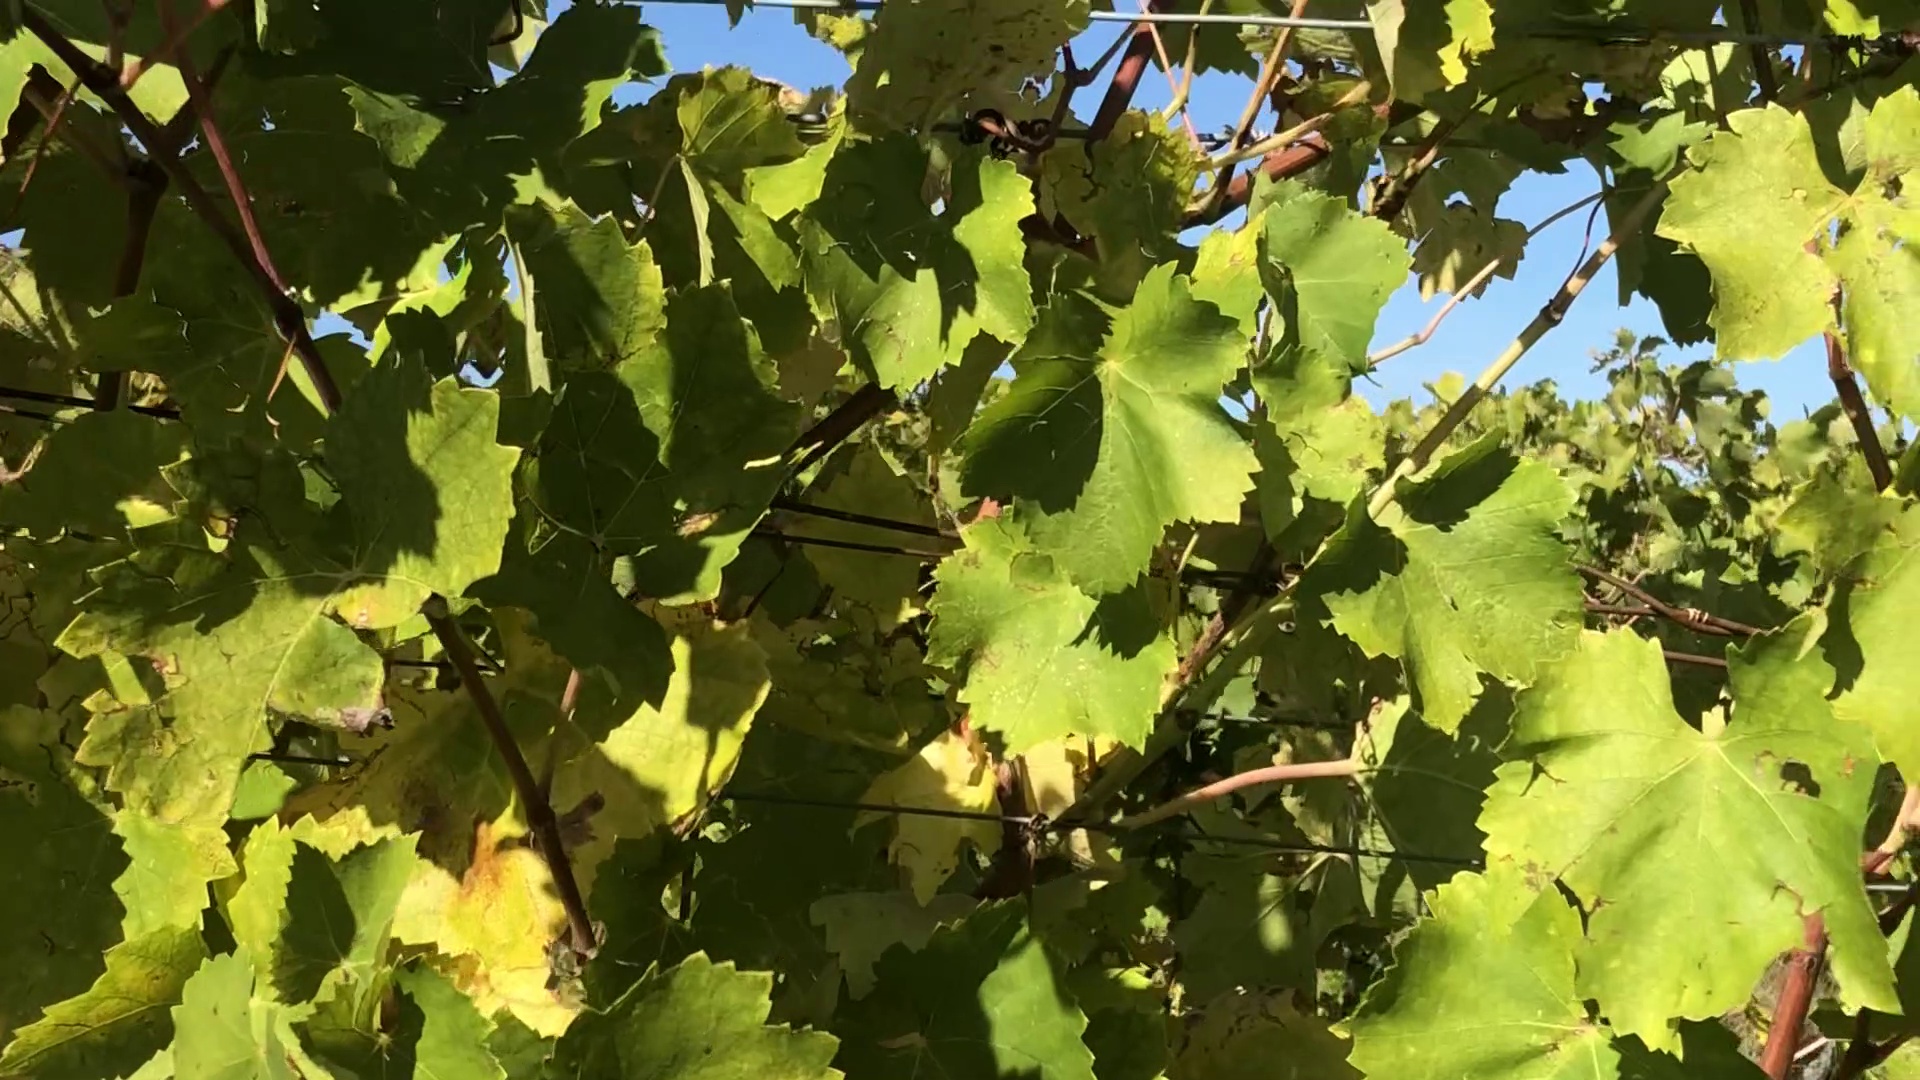
Label: healthy